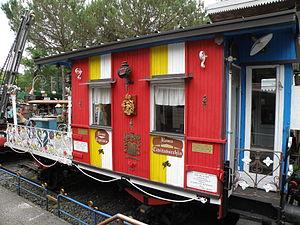
Musée des Transports Francesco Ogliari (en it. Museo europeo dei trasporti Ogliari), à Ranco, dans la prov. lombarde de Varèse, sur la rive orientale du lac Majeur. Italiano: Ricostruzione della carrozza cappella per il Pontefice delle ferrovie della società Pia-Latina che si trova presso ilMuseo Ogliari dei trasporti